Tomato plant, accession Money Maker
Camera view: vertical (180 deg); turntable rotation: 330 degrees
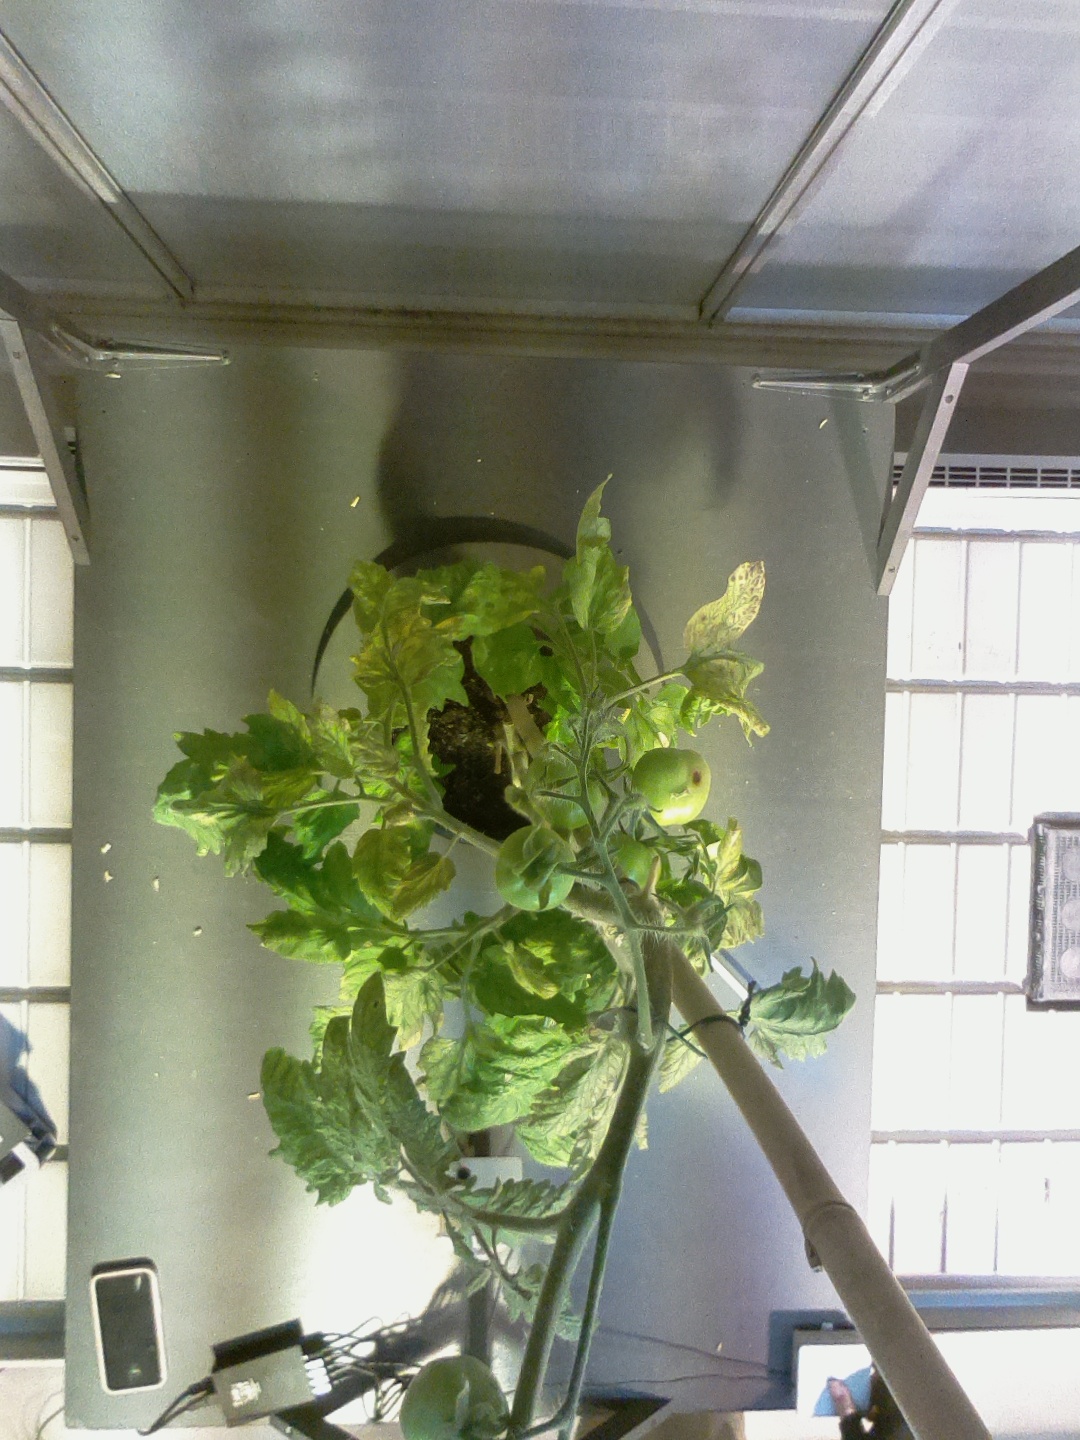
BBCH growth stage 77: 70%-80% of final fruit size